St Giles' Church, Imber

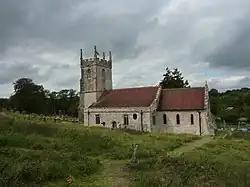

St Giles' Church is in the deserted village of Imber, Wiltshire, England, which since 1943 has been within the British Army's training area on Salisbury Plain. The church was built in the late 13th or early 14th century. It is recorded in the National Heritage List for England as a Grade I listed building, and is now a redundant church in the care of the Churches Conservation Trust. It was declared redundant on 1 November 2002 and was vested in the Trust on 14 September 2005. Public access to it is severely restricted due to its military setting.